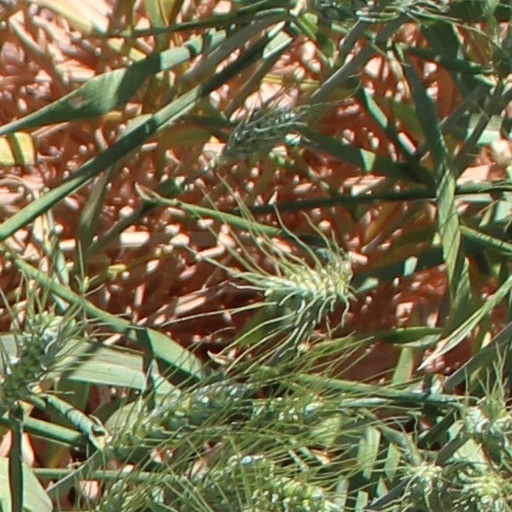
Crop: wheat